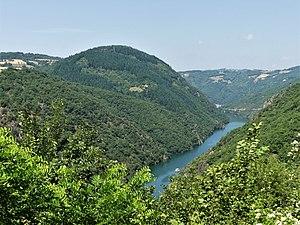
Vue prise depuis le belvédère de Puech Gazal à Saint-Rome-de-Tarn, le long de la route départementale 31
Les Raspes sont des défilés encaissés et relativement sauvages, où serpente le Tarn domestiqué sous la forme de plusieurs réservoirs dévolus à l'exploitation de l'énergie hydraulique. Ils forment la limite sud du Lévézou et la limite nord du pays Saint-Affricain. Ce territoire très abrupt présente une faune et une flore exceptionnelles et est parcouru par une multitude de cascades et de ruisseaux.
Le barrage de Pinet, ou du Pinet, est un barrage français du Massif central, situé sur le Tarn dans le département de l'Aveyron, en région Occitanie.
Saint-Victor-et-Melvieu est une commune française, située dans le département de l'Aveyron, en région Occitanie.